Johannes Herbert

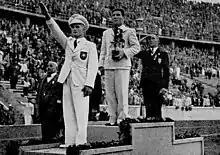

Johannes Herbert (28 October 1912 – 30 December 1978) was a German wrestler who competed in the 1936 Summer Olympics.